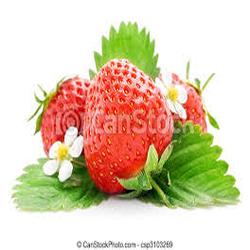
Label: Strawberry